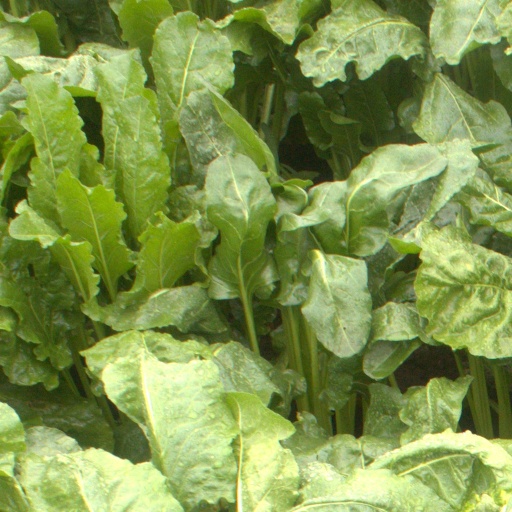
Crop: sugar beet